KMJX

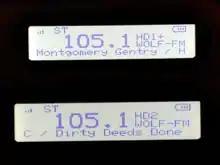
KMJX broadcasting in HD with all of the subchannels.

KMJX (105.1 FM) is a radio station in Little Rock, Arkansas. It has been on the air since 1967, making it one of the oldest stations to broadcast in Little Rock. The station's studios are located in West Little Rock, and the transmitter tower is located on Shinall Mountain, near the Chenal Valley neighborhood of Little Rock. KMJX has been 105.1 "The Wolf" broadcasting a classic country format since 2008.